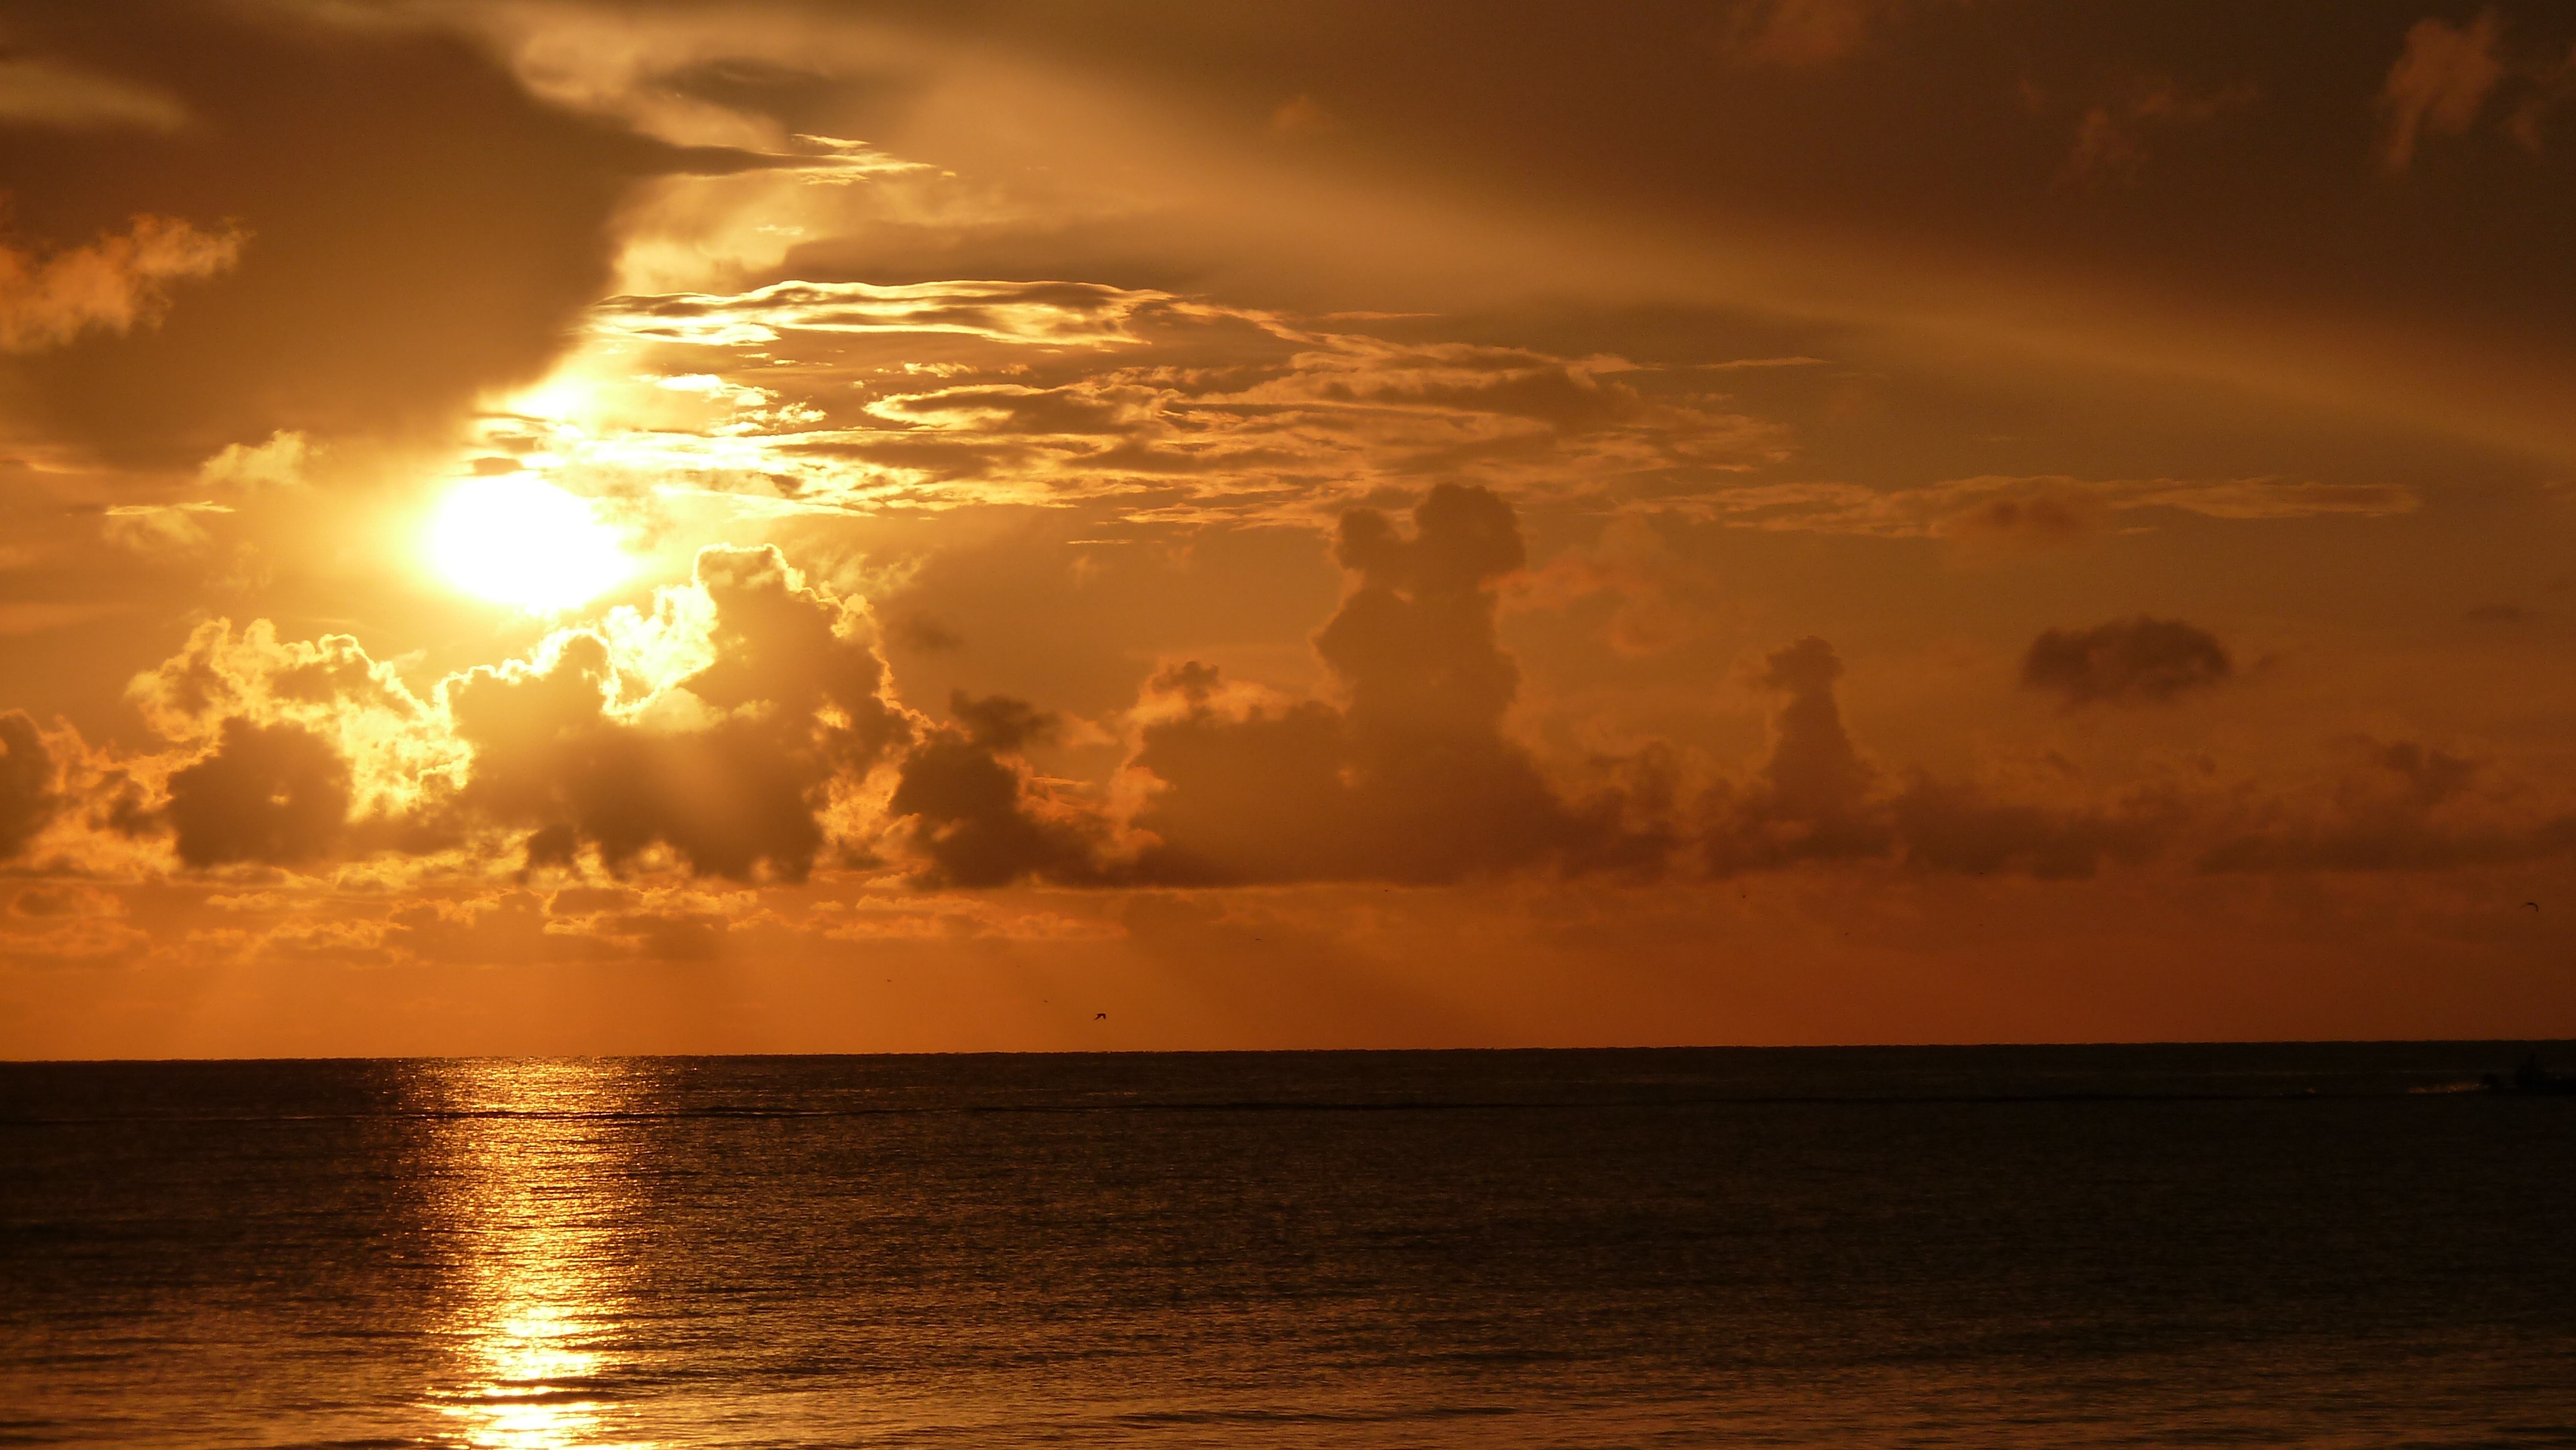
beach, sea, coast, water, nature, ocean, horizon, cloud, sky, sun, sunrise, sunset, sunlight, morning, wave, dawn, atmosphere, dusk, evening, reflection, peace, outdoors, clouds, ripples, dramatic, spectacular, afterglow, red sky at morning